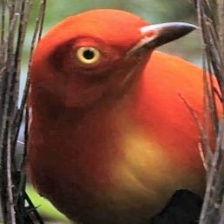
Species: FLAME BOWERBIRD
Scientific name: SERICULUS ARDENS